Two Sons of Francisco

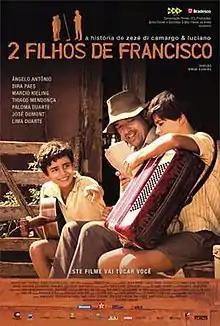
Brazil poster

Two Sons of Francisco is a 2005 Brazilian drama film about the lives of the musicians Zezé Di Camargo & Luciano, directed by Breno Silveira.